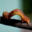
Label: caterpillar